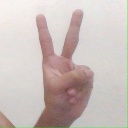
अक्षर: क